Development in Abilene, Texas

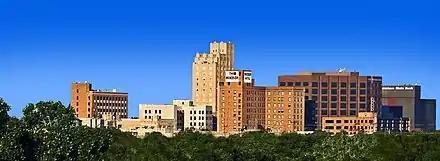
Downtown Abilene skyline.

Abilene, Texas, has steadily become the retail, residential, business, medical, and overall center of the surrounding Big Country. Commercial development was especially boosted in 2007, with several multimillion-dollar projects throughout the entire city. Most of the recent development is concentrated in roughly four areas in Abilene: Southwest Drive, Catclaw Drive, and Buffalo Gap Road near the Winters Freeway to the southwest, as this area becomes a strong commercial sector as well as a good residential district; Buffalo Gap Road, Beltway South, and US Highway 83/84 near and beyond the outskirts of the city in the south with several housing developments; Loop 322 area and Oldham Ln to the southeast, also near and past the edge of the city with a mix of several residential subdivisions as well as the start of commercial growth; and State Highway 351/Ambler Avenue near Interstate 20 to the northeast, also a combination of staple retail development, similar to the southwest commercial development, and the beginnings of residential growth with a new apartment complex and growing subdivisions.